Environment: lab
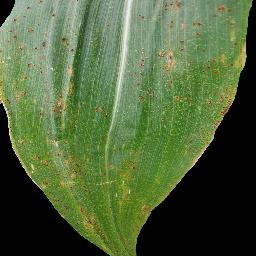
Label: common_rust